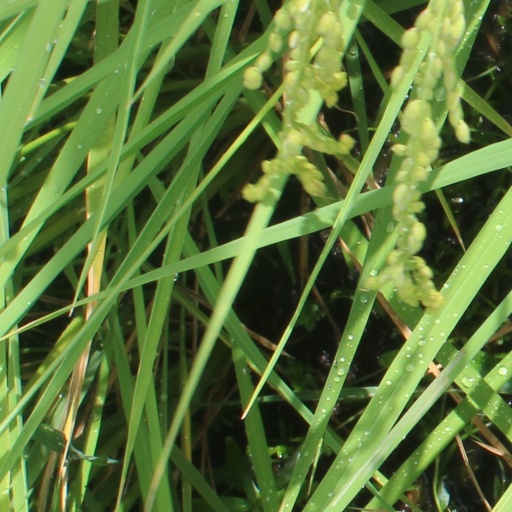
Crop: rice